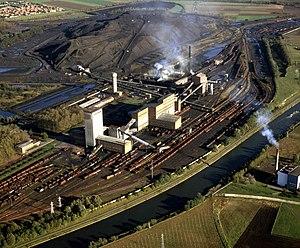
La fosse n° 10 du Groupe d'Oignies était un charbonnage constitué d'un seul puits situé à Dourges, Pas-de-Calais, Nord-Pas-de-Calais, France.
En France, le code minier donne la définition légale d'une mine. La notion repose uniquement sur la nature du matériau, que l'extraction se fasse à ciel ouvert ou en sous-sol. Sont concernés, les combustibles, les métaux et quelques autres matières minérales.
La fosse nᵒ 10 du Groupe d'Oignies est un ancien charbonnage du Bassin minier du Nord-Pas-de-Calais, situé à Dourges. Ouvert sur la partie nord de la concession de la Compagnie des mines de Dourges, le puits nᵒ 10 est commencé en 1956. Comme le puits nᵒ 19 de la fosse nᵒ 11 - 19 des mines de Lens à Loos-en-Gohelle et les puits de la fosse Barrois des mines d'Aniche à Pecquencourt, la fosse nᵒ 10 est doté d'une tour d'extraction en béton armé. Un lavoir et une usine à boulets sont construits sur le carreau de fosse.
Charbonnages de France était un établissement public à caractère industriel et commercial créé en 1946 et dissous en 2007.
Le bassin minier du Nord-Pas-de-Calais est un territoire du nord de la France, dans les départements du Nord et du Pas-de-Calais, marqué économiquement, socialement, paysagèrement, écologiquement et culturellement par l'exploitation intensive, de la fin du XVIIᵉ siècle jusqu'à la fin du XXᵉ siècle, de la houille, datée du Stéphanien, présente dans son sous-sol. Il s'agit de la partie occidentale d'un gisement qui se prolonge au-delà de la frontière franco-belge.